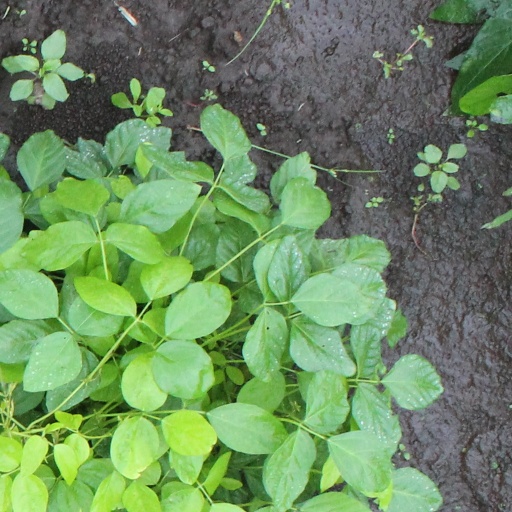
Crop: soybean